Nichiren

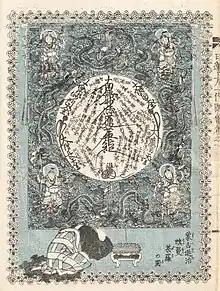
Nichiren bowing before the Mandala Gohonzon which he wrote by himself

At the end of the 1271–1272 winter Nichiren's conditions had improved. He had attracted a small band of followers in Sado who provided him with support and disciples from the mainland began visiting him and providing supplies. In 1272 there was an attempted coup in Kamakura and Kyoto, seemingly fulfilling the prediction he had made in the "Rissho Ankoku Ron" of rebellion in the country. At this point Nichiren was transferred to much better accommodations.